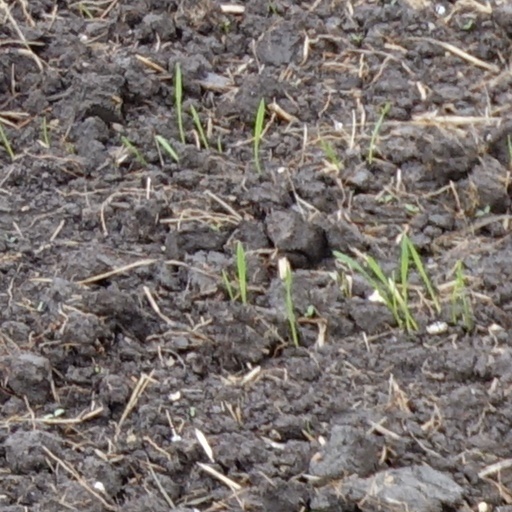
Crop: wheat